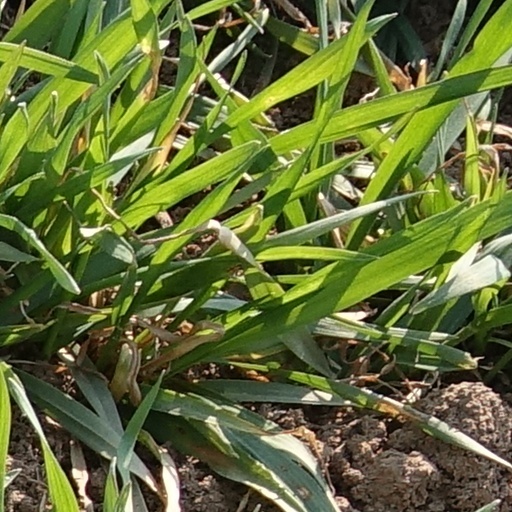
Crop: wheat